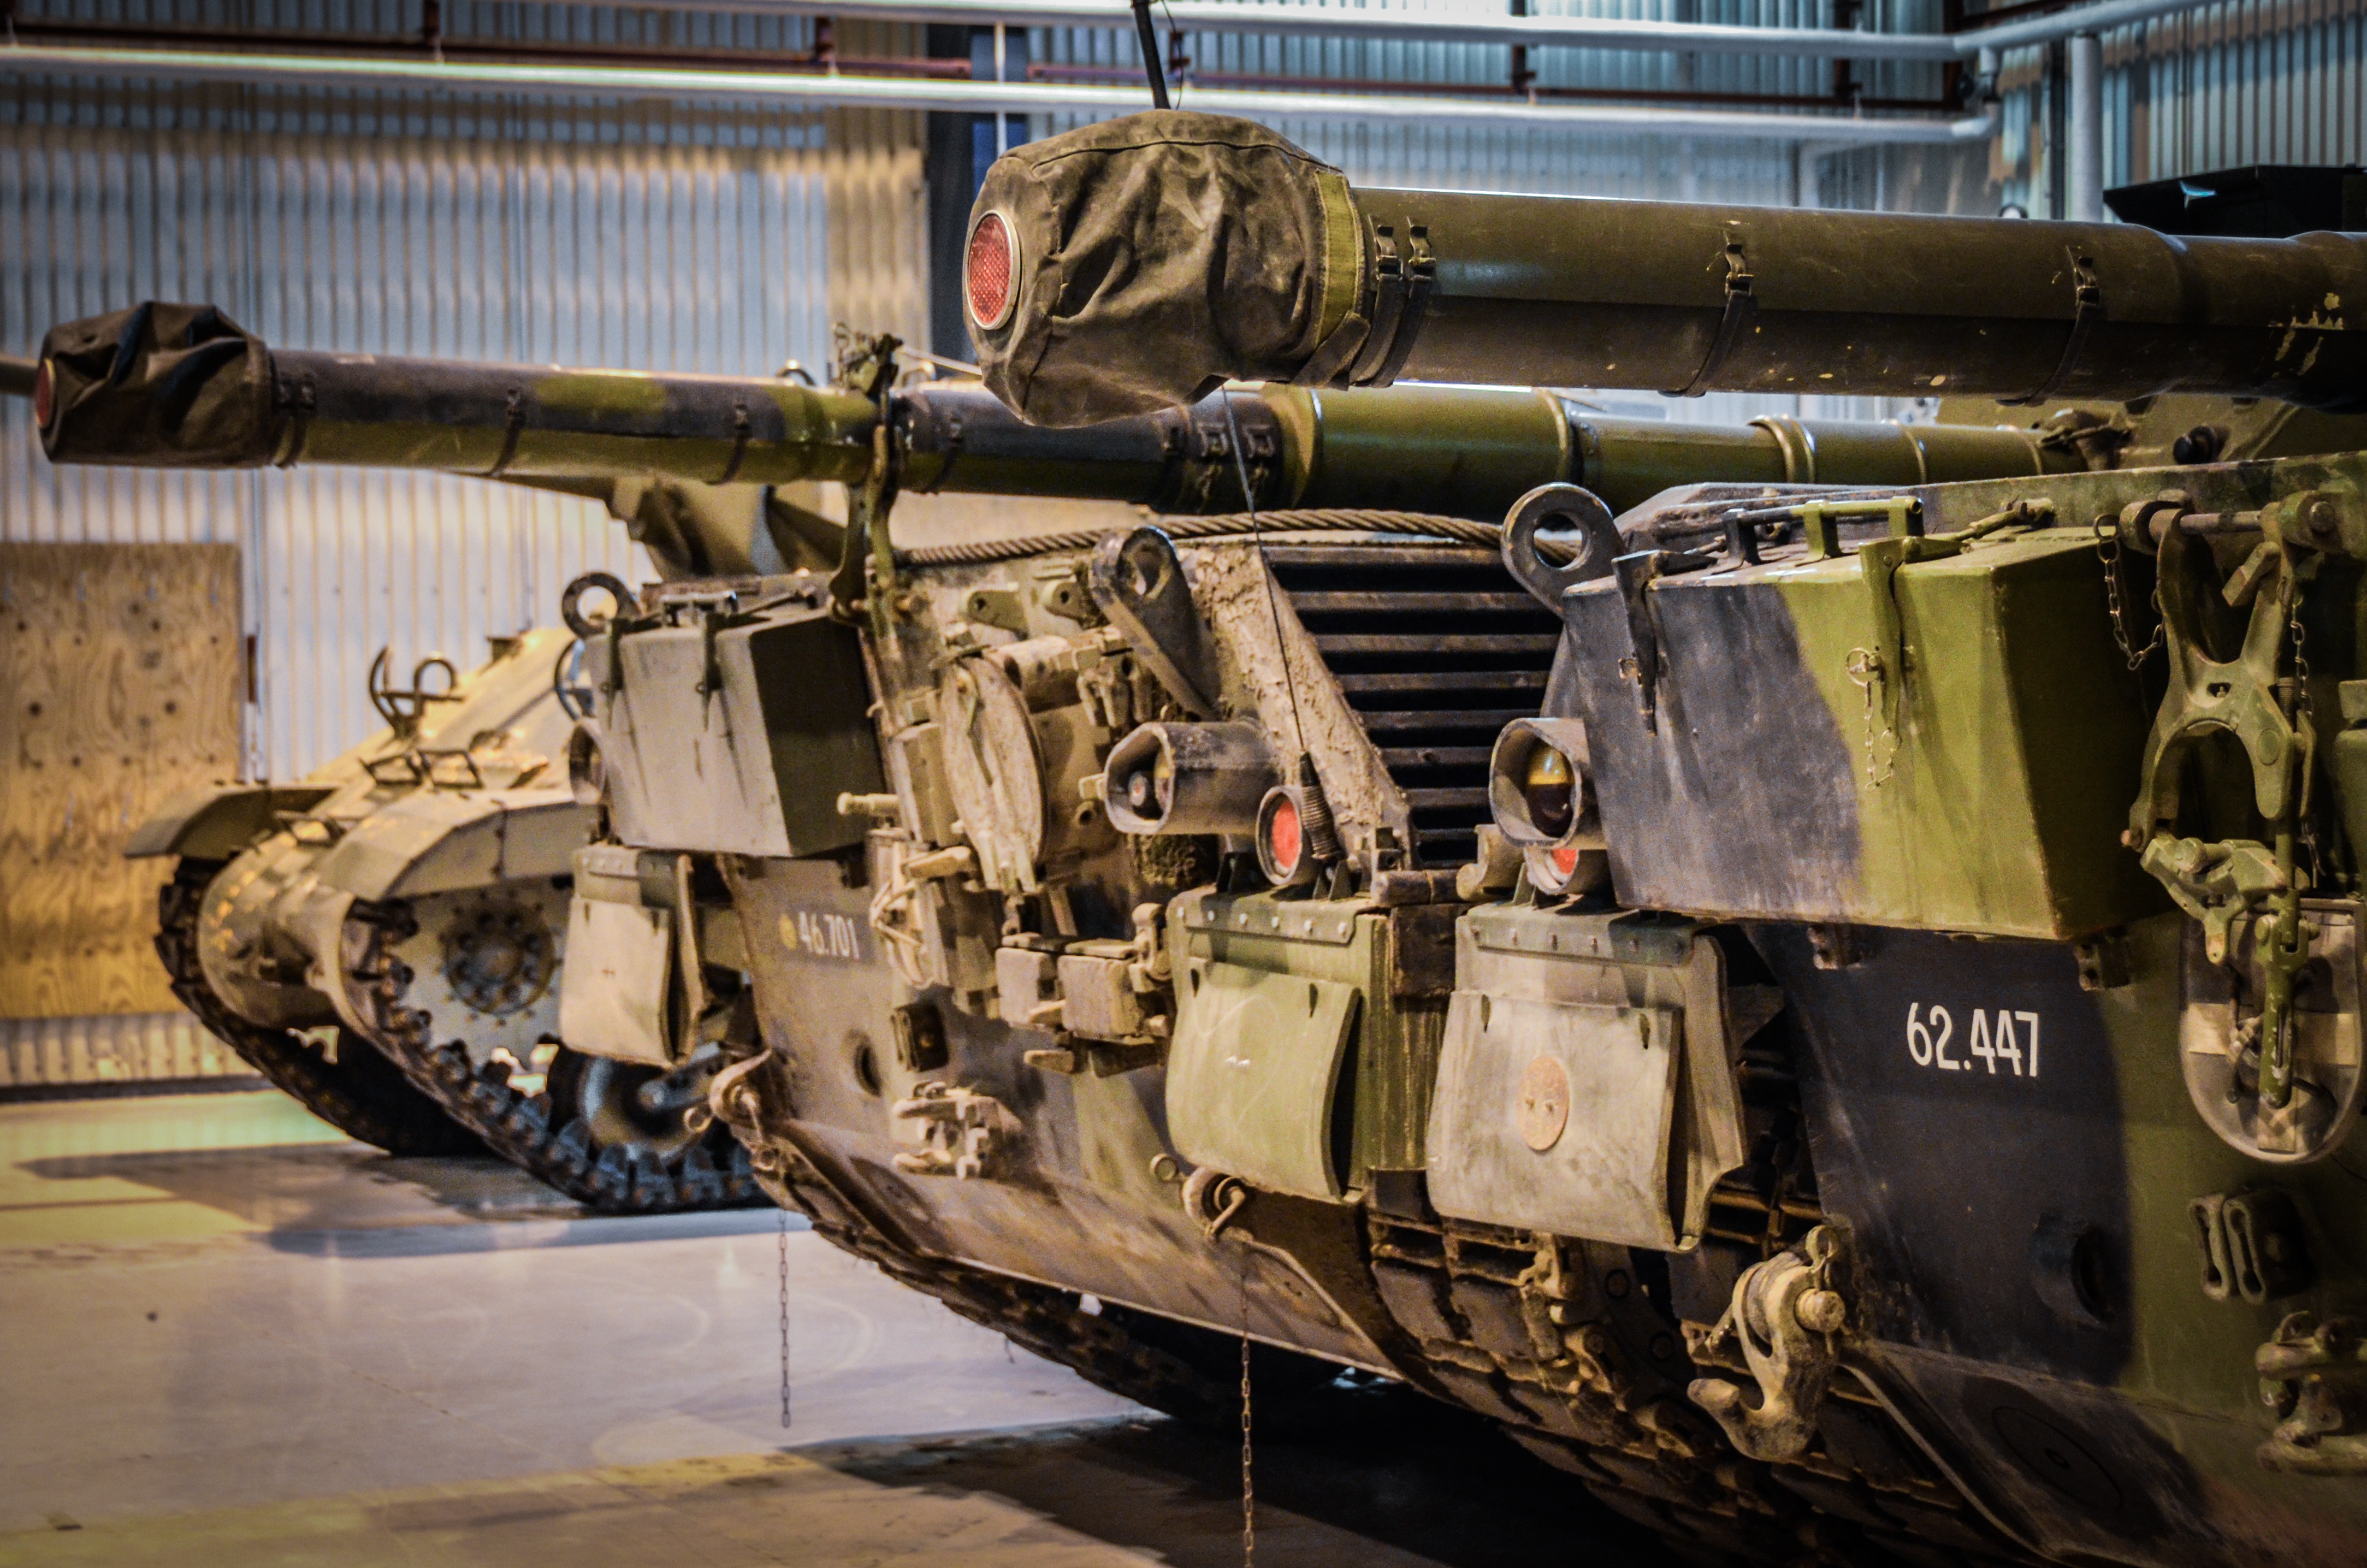
military, army, vehicle, museum, weapon, tank, leopard tank, military history, combat vehicle, self propelled artillery, gun turret, churchill tank